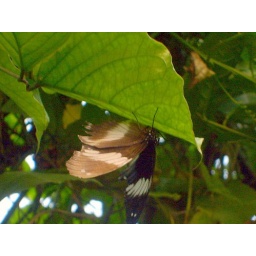
The butterfly house in London Zoo